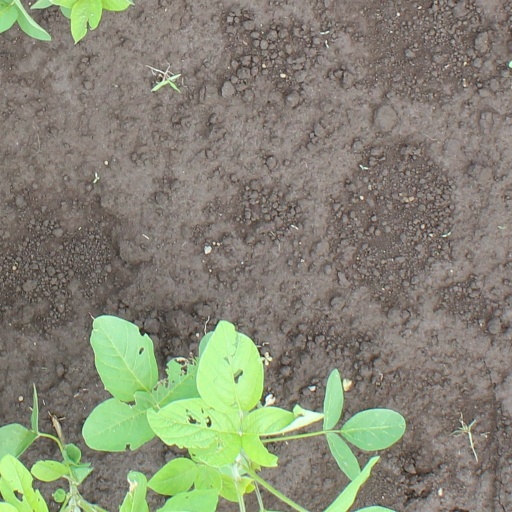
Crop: soybean